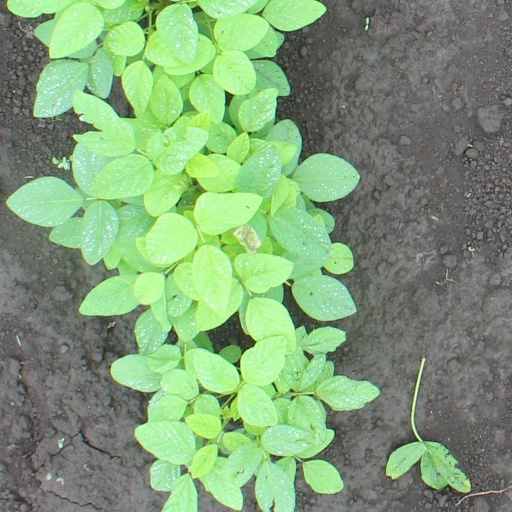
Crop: soybean